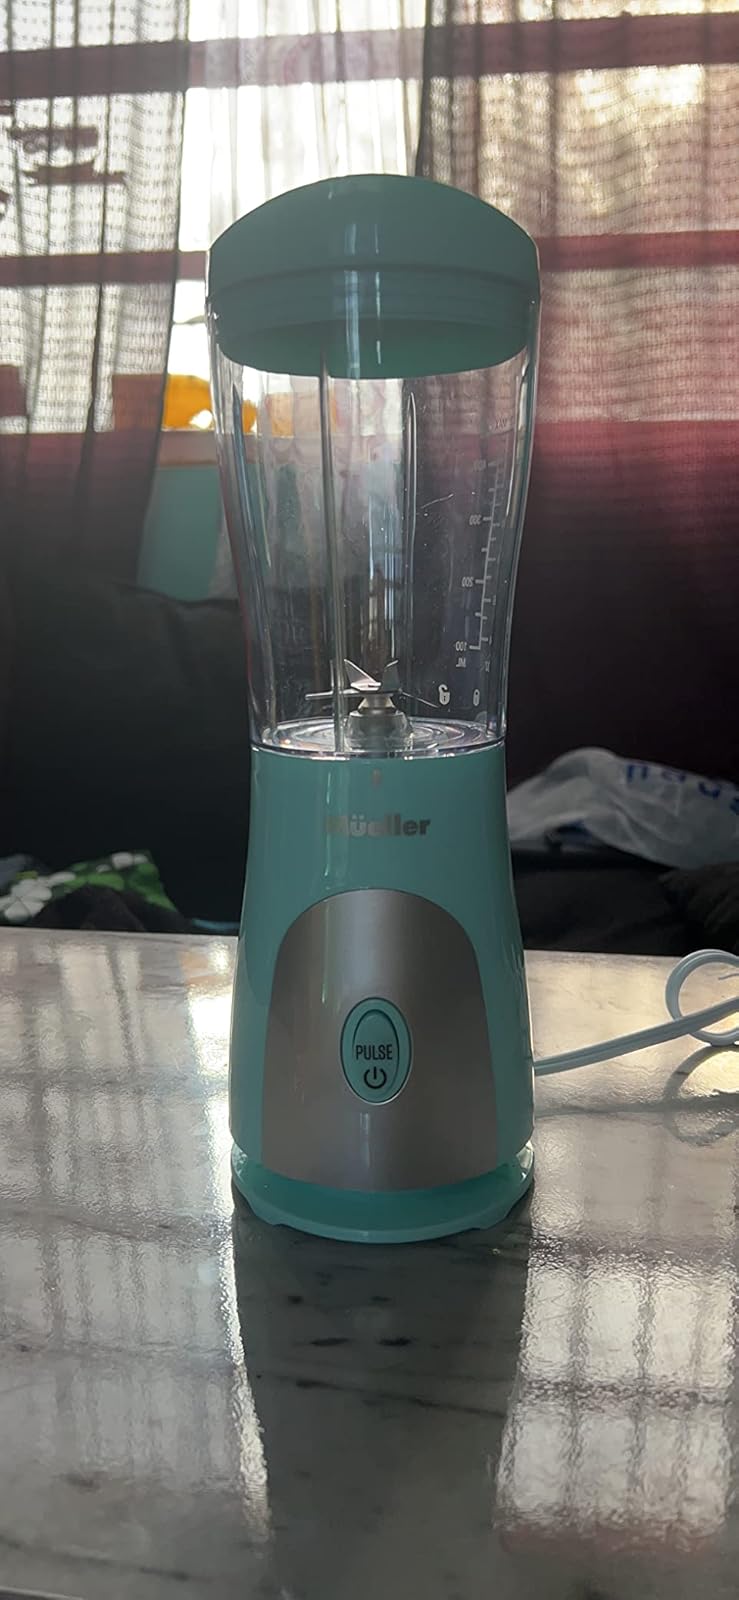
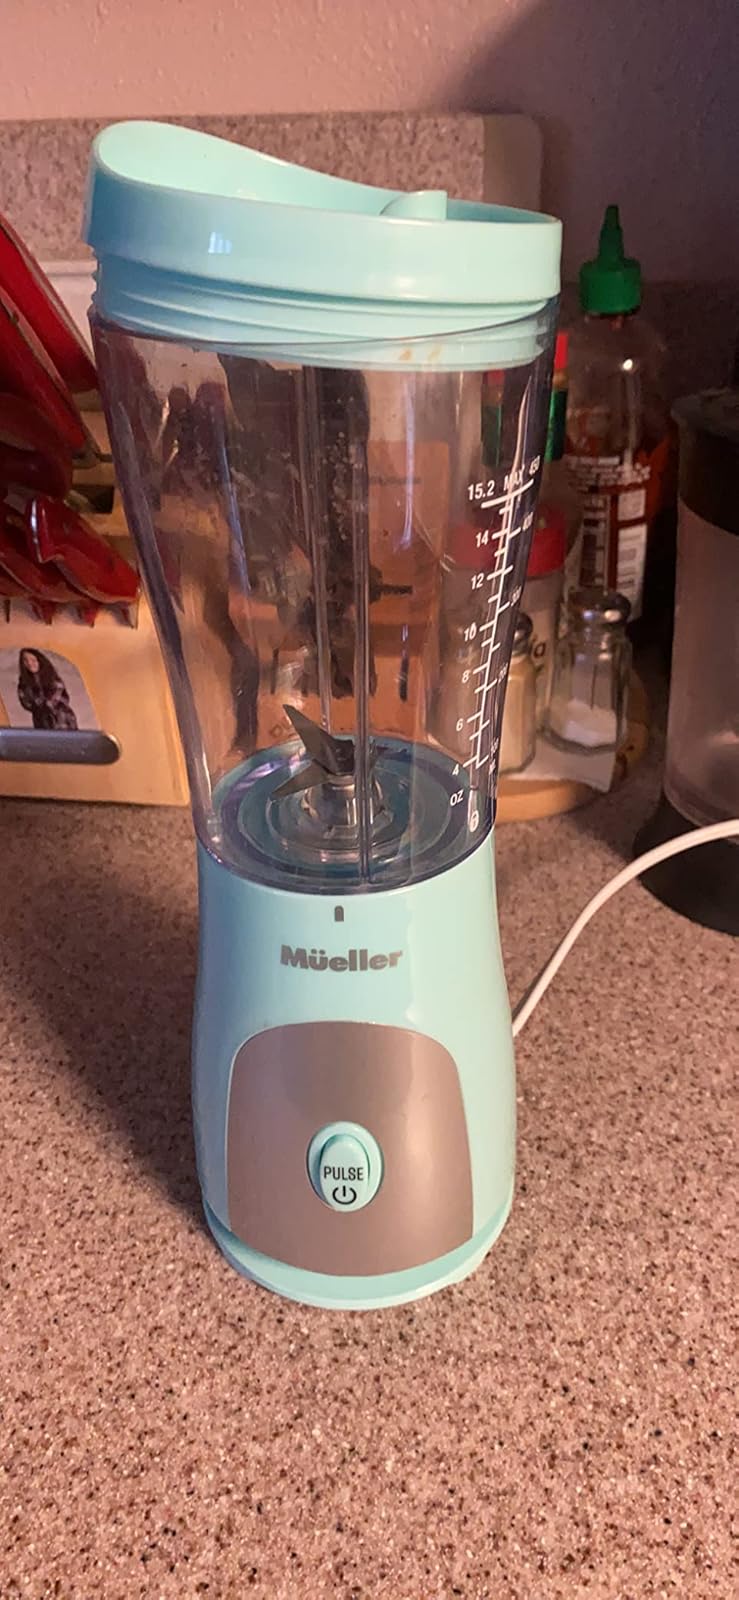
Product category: items_blender
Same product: yes